Brian Jamieson (director)

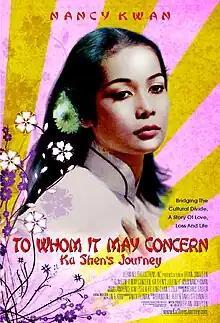
"To Whom It May Concern" was Jamieson's directorial debut

In 2010 he made his directorial debut with "", which tells how Nancy Kwan ensured that Asians could play Asian characters with her success in 1960's "The World of Suzie Wong". The film received several awards, including the Women's International Film and Television Showcase (WIFTS) Diversity Award, as well as the Best Feature Documentary from both the American International Film Festival (AIFF) and the WorldFest-Houston International Film Festival. Jamieson himself received the Best Director award from the AIFF.